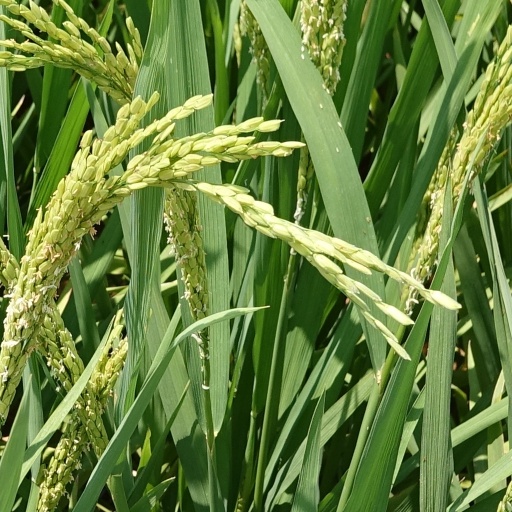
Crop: rice